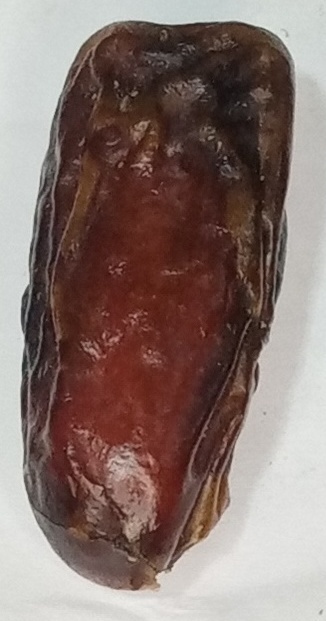
Variety: gajar
Size: medium
Grade: grade-1